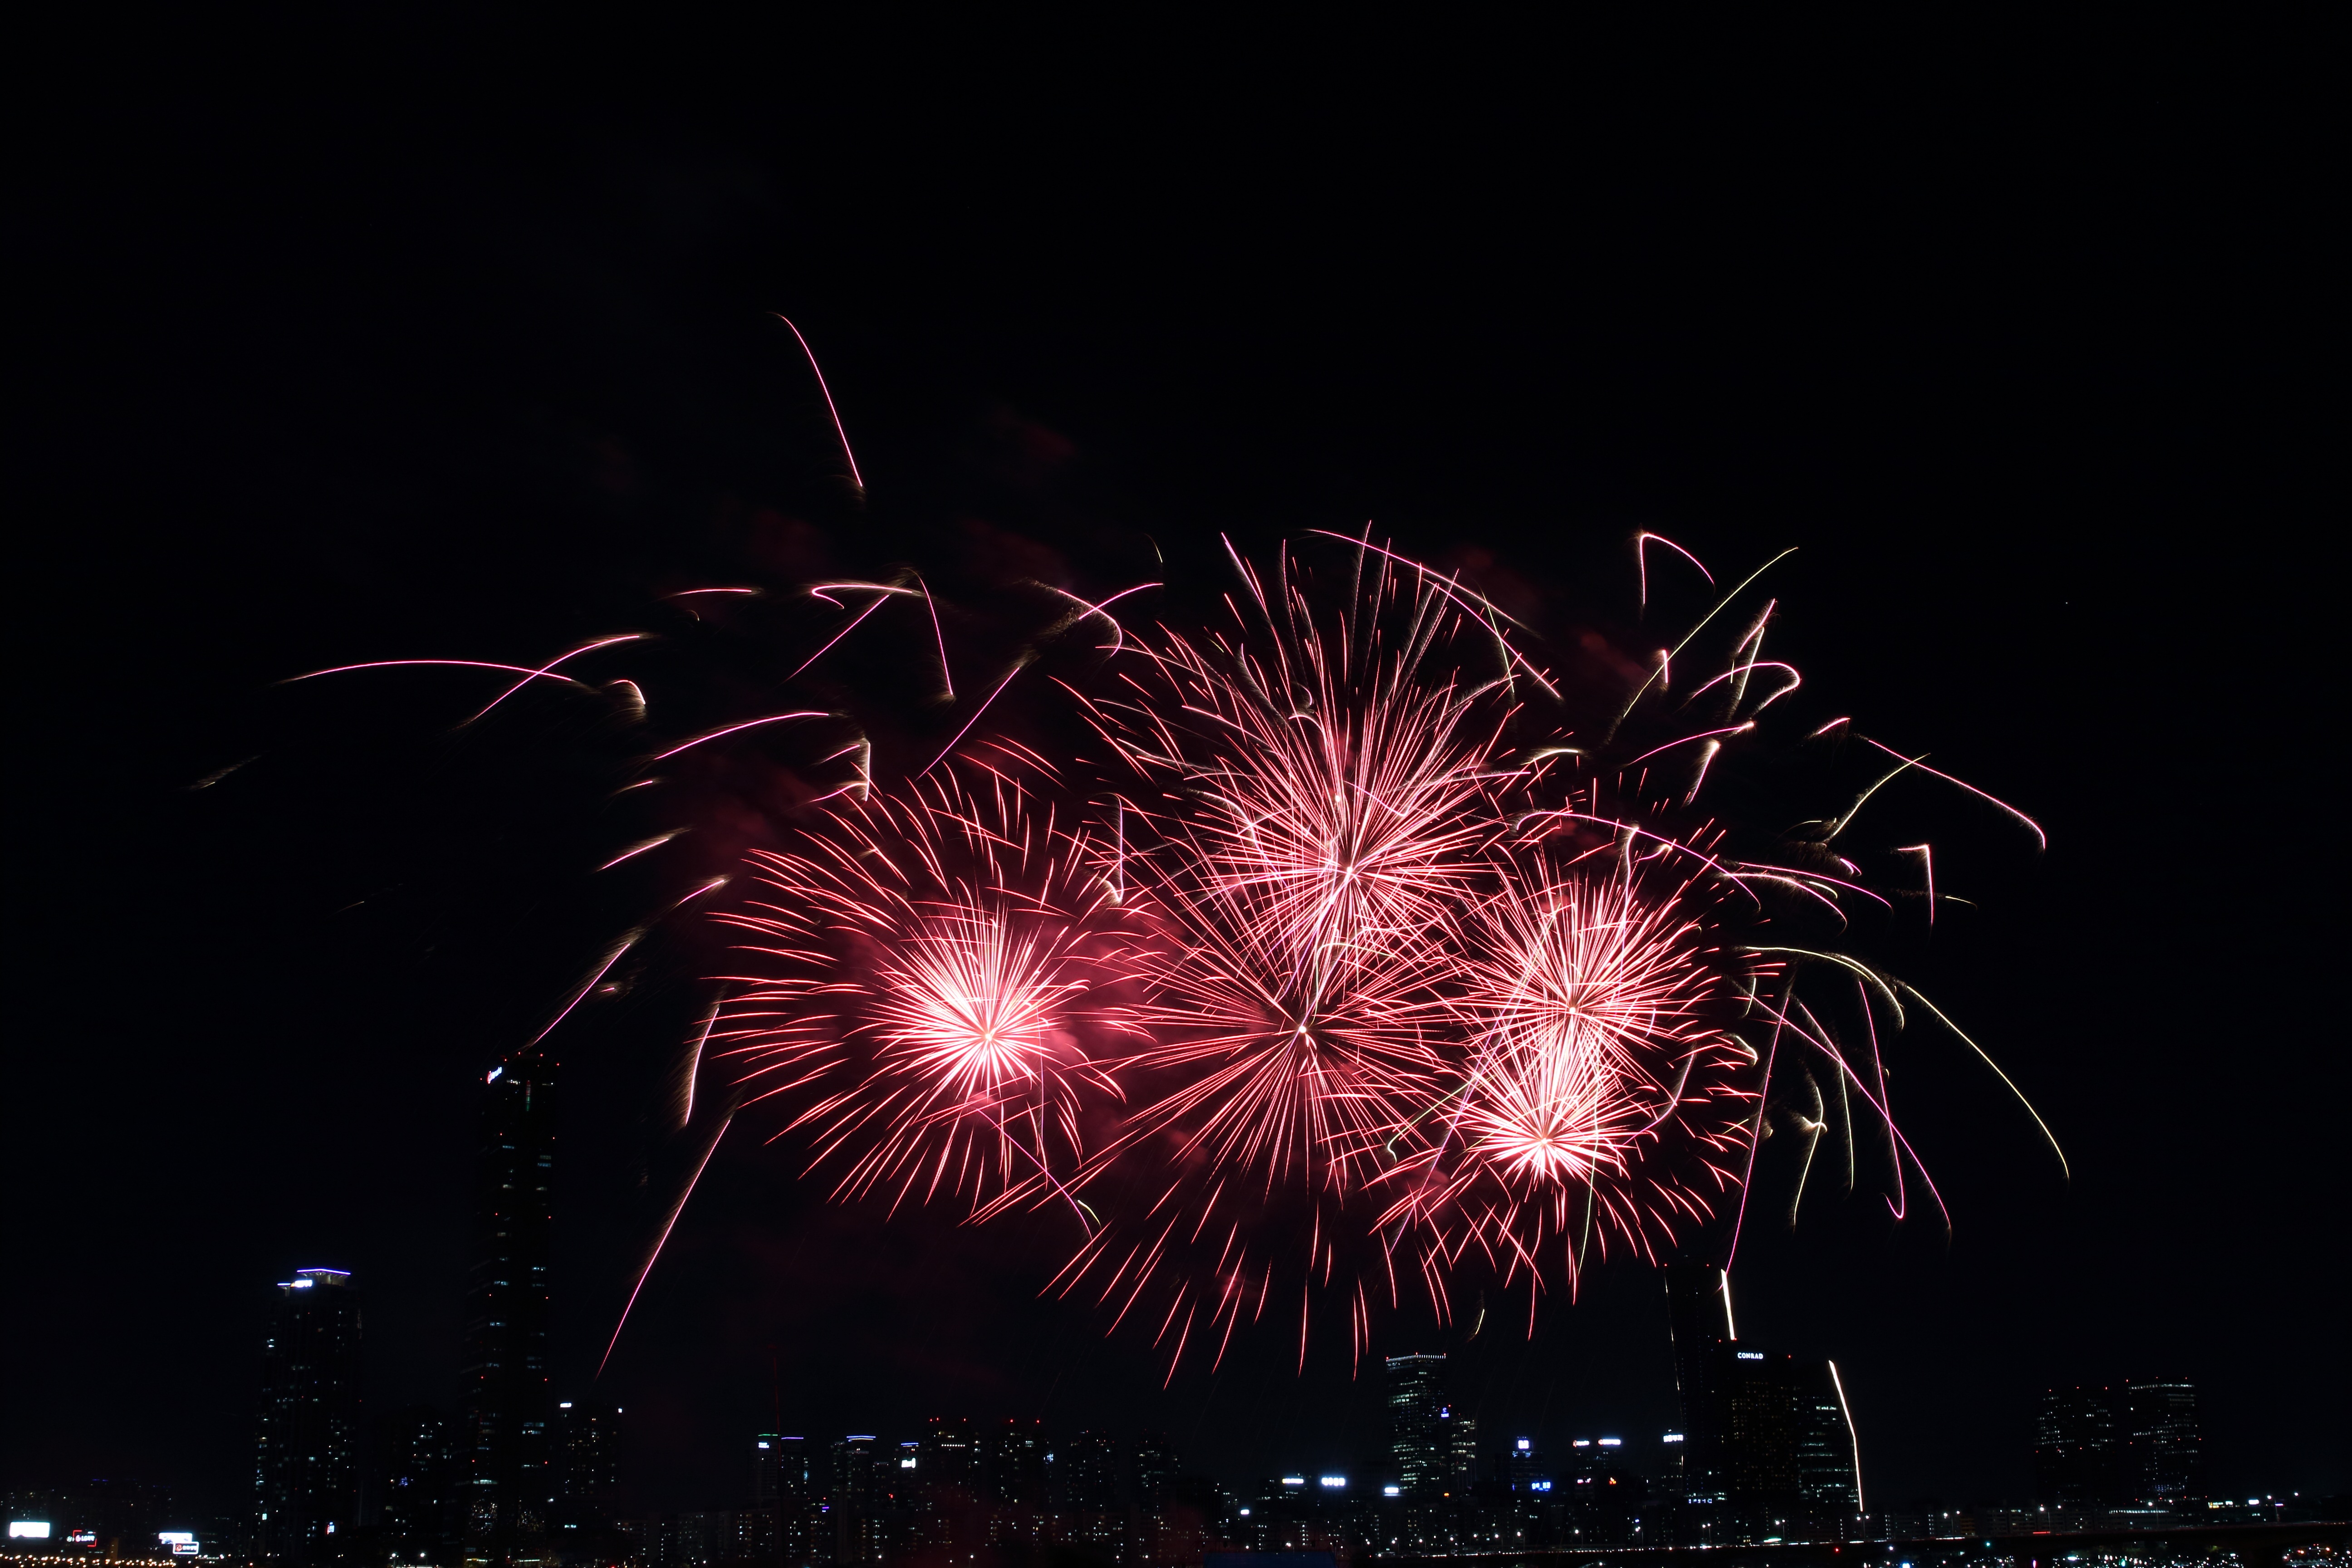
night, city, recreation, festival, fireworks, event, seoul, the night sky, seoul international fireworks festival, yeouido, fireworks festival, outdoor recreation